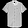
Label: Shirt